Samuel Butler (novelist)

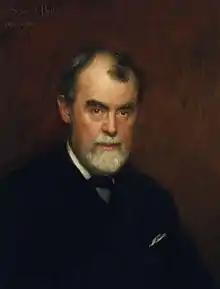
Portrait by Charles Gogin

Samuel Butler (4 December 1835 – 18 June 1902) was an English novelist and critic, best known for the satirical utopian novel "Erewhon" (1872) and the semi-autobiographical novel " The Way of All Flesh" (published posthumously in 1903 with substantial revisions and published in its original form in 1964 as "Ernest Pontifex or The Way of All Flesh"). Both novels have remained in print since their initial publication. In other studies he examined Christian orthodoxy, evolutionary thought, and Italian art, and made prose translations of the "Iliad" and "Odyssey" that are still consulted.